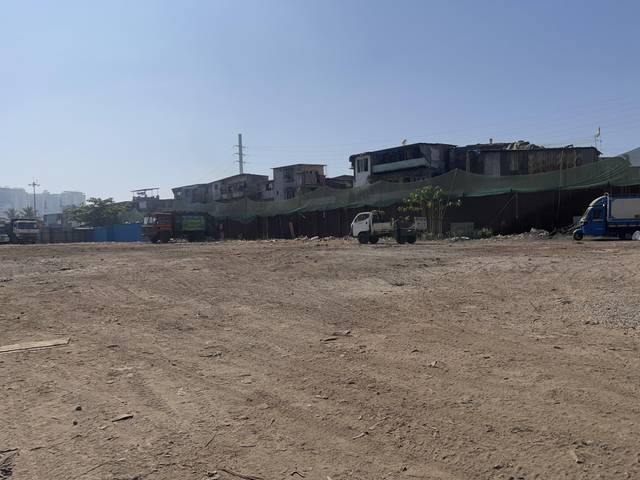
Region: India
Coordinates: 19.199, 72.83